Haplogroup Z

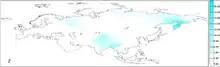
Frequency distribution of mtDNA haplogroup Z in Eurasia

Haplogroup Z is believed to have arisen in Central Asia, and is a descendant of haplogroup CZ.